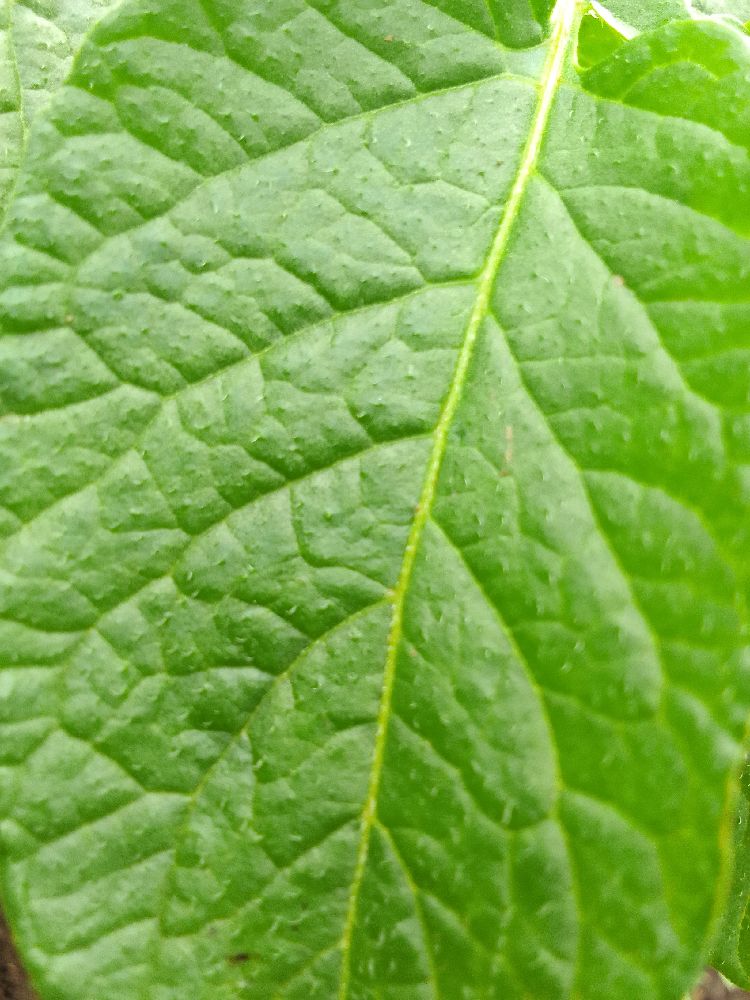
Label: Healthy